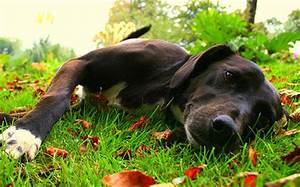
Label: dog